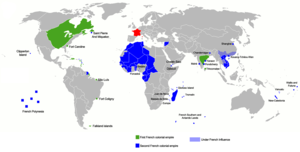
Carte de l'empire colonial Francais (premier et second espace ) ainsi que la zone d'influence en chine.